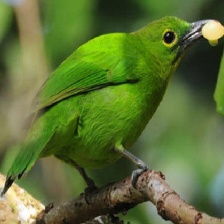
Species: BORNEAN LEAFBIRD
Scientific name: CHLOROPSIS KINABALUENSIS